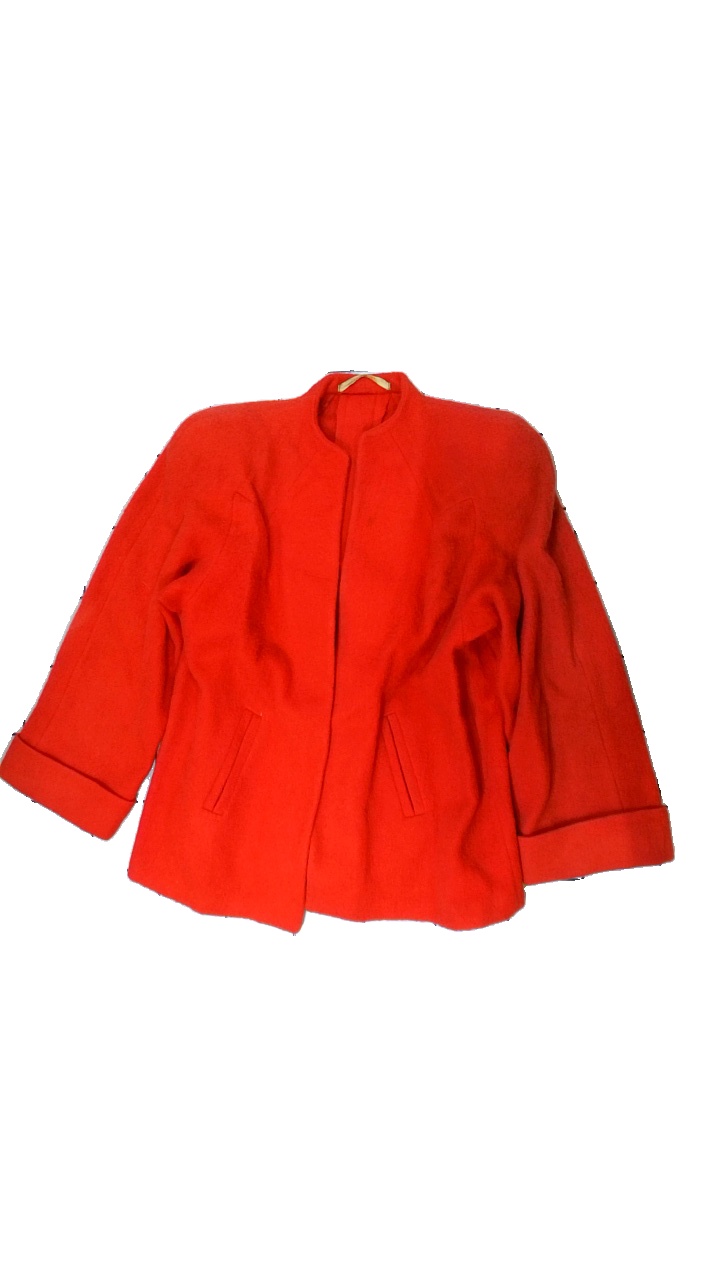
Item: Jacket (Ladies)
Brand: Beka
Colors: Red
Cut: Regular
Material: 80% wool, 20% cotton
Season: All
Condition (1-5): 2
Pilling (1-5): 2
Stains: Minor
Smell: Major
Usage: Export
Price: <50